ACE Bakery

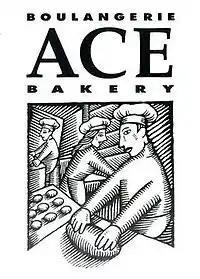
ACE Bakery logo

ACE Bakery is a maker of European-style, artisan breads and baked goods. The company, based in Toronto, has some 35 varieties of bread. According to Toronto Life, ACE Bakery's bread is preservative free and from natural starters. In addition to other products, including a line of granola and artisan crisps, marketed across Canada and parts of the United States. Along with breads, ACE Bakery also makes par-baked or partially baked, flash-frozen dough. Founded by a Caledon, Ontario husband and wife, the company is today owned by FGF Brands.